Lordehytta

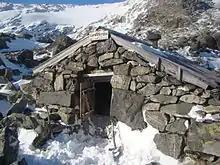
Lordehytta in winter

Lordehytta (Lord Hut) is a stone mountain hut on Folarskardet in Hallingskarvet in Norway. It is the only cabin on the mountain and was built around 1880 by the younger Lord Garvagh.